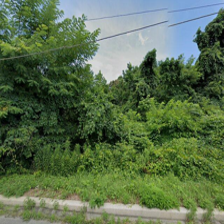
Label: streetView